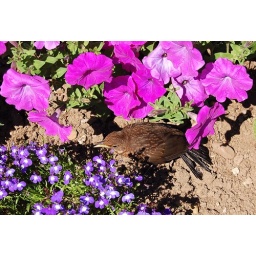
young black bird hidding in the flowers.